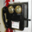
Label: telephone